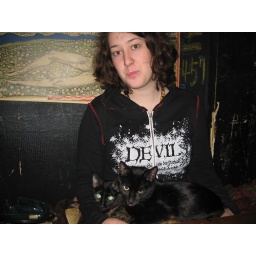
making a weird face with the cats from cat bar in my lap.